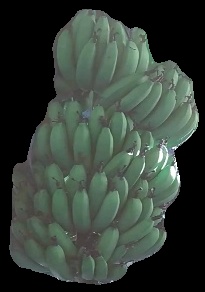
Variety: pachbale
Grade: grade1